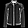
Label: Coat